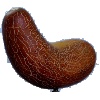
Label: Cucumber Ripe 1